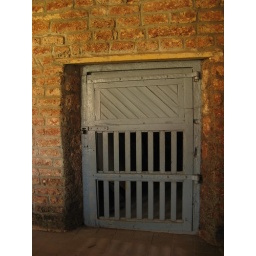
A short door in the main building in Thalassery fort. Looks like a lockup.Dec 2007